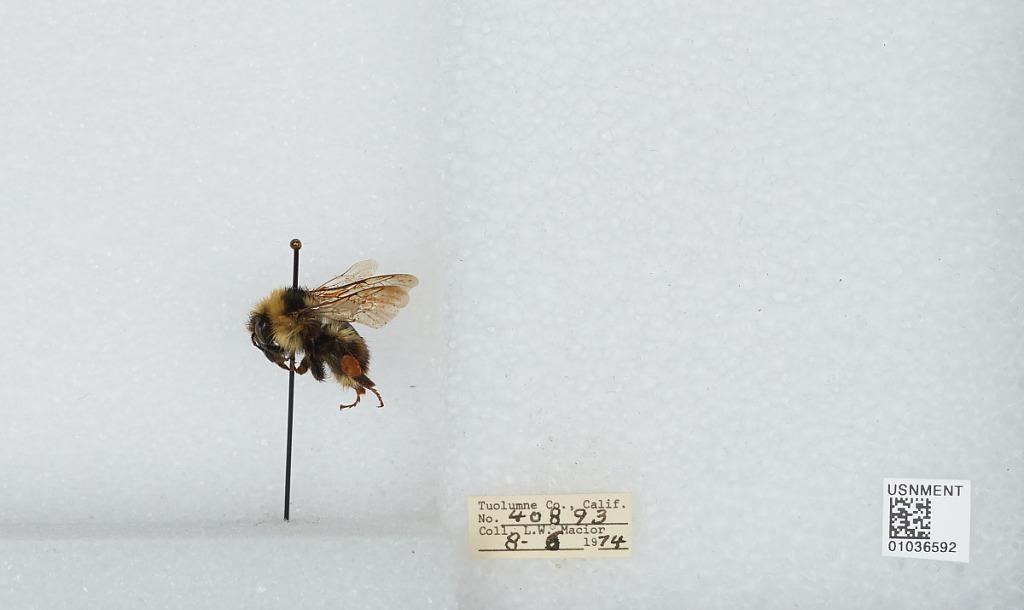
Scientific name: Bombus (Cullumanobombus) rufocinctus Cresson
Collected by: L. Macior
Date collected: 1974-8-6
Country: United States
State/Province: California
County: Tuolumne
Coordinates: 38.02, -119.93